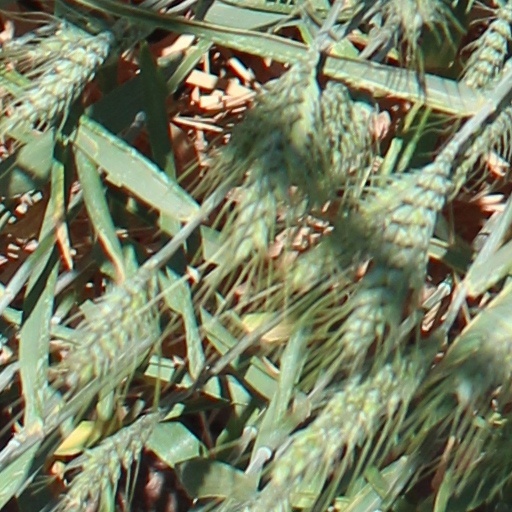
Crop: wheat